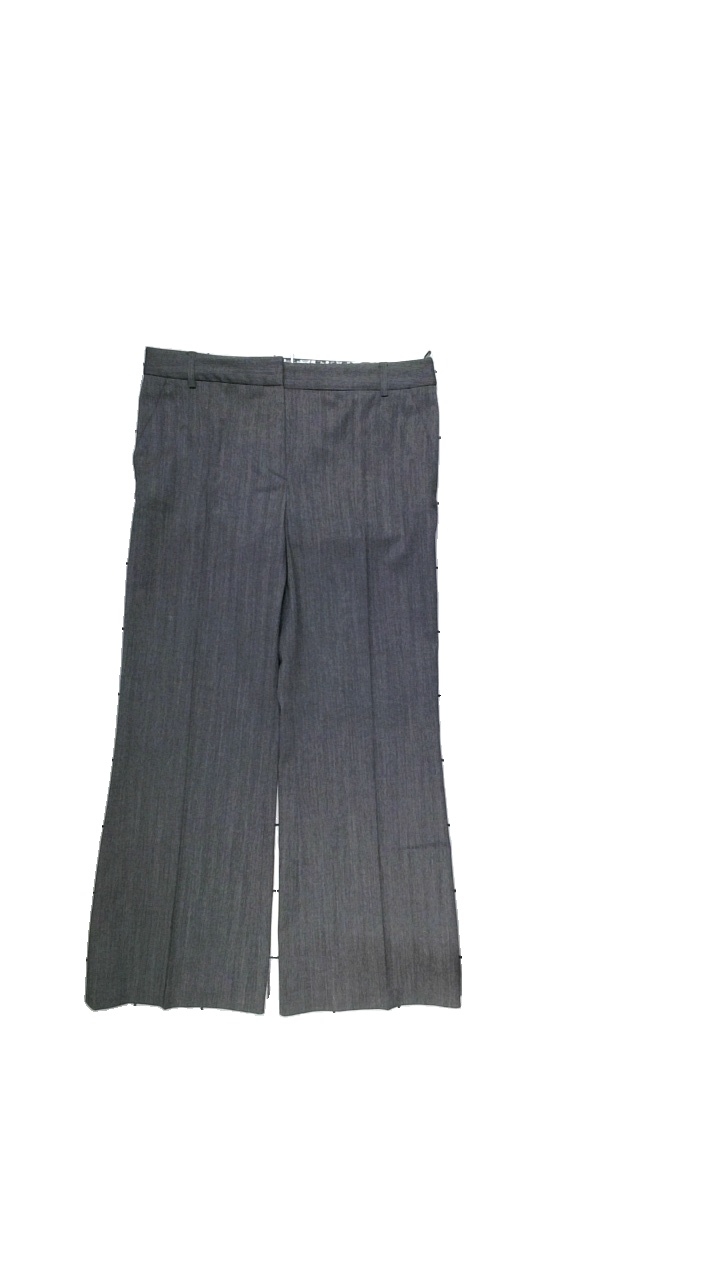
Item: Trousers (Ladies)
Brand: Jfw
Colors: Grey
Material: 60% wool, 38% cotton, 2% elastane
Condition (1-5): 5
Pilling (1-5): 5
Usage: Reuse
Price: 50-100